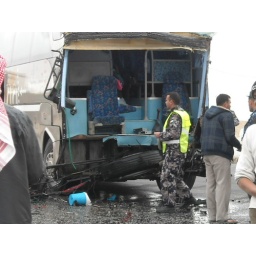
The whole front end of our bus was sheared off by a speeding construction truck full of stone.